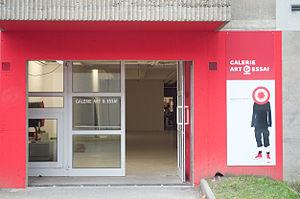
L'entrée de la Galerie Art &amp
La Galerie Art & Essai est un lieu d'art contemporain lié à l'université Rennes 2.